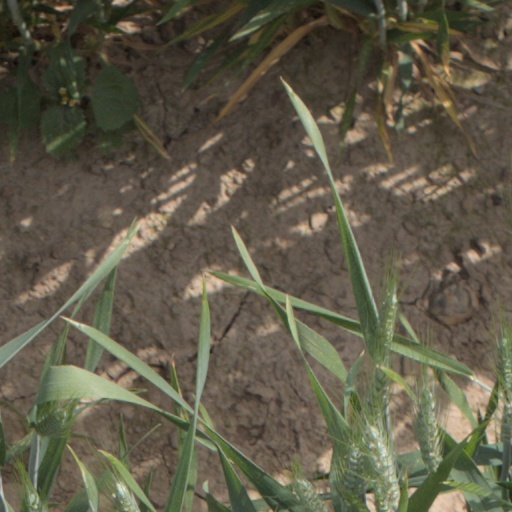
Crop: wheat